Wintergatan

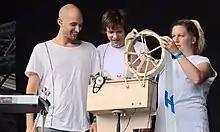
Wintergatan at Haldern Pop Festival 16

Wintergatan ("the Milky Way") is a Swedish folktronica band from Gothenburg. Two of their members—Martin Molin and Marcus Sjöberg—were previously part of the former band Detektivbyrån.